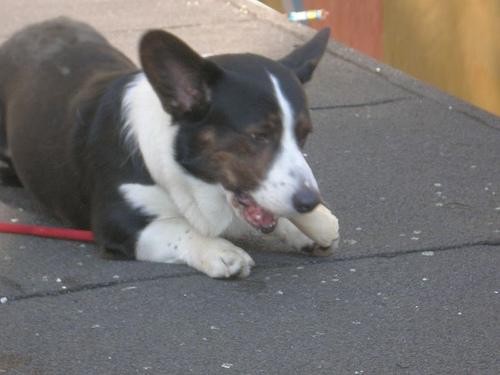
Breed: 2909-n000116-Cardigan